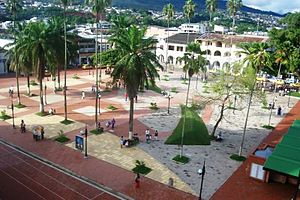
Florencia
Florencia Pizrro Square
Florencia er en kommune og hovedstad ved departementet Caquetá, Colombia. Det er den vigtigste by i sydvest Colombia på grund af dens befolkning samt dens mere end hundrede års historie. Det er grænsen mellem bjerge og Amazonas. Det ligger på Orteguaza-floden, der strømmer ind i floden Caqueta. Dens befolkning er omkring 165.000.